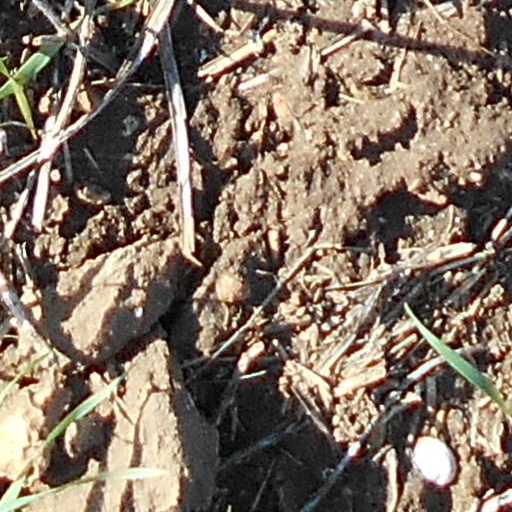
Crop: wheat